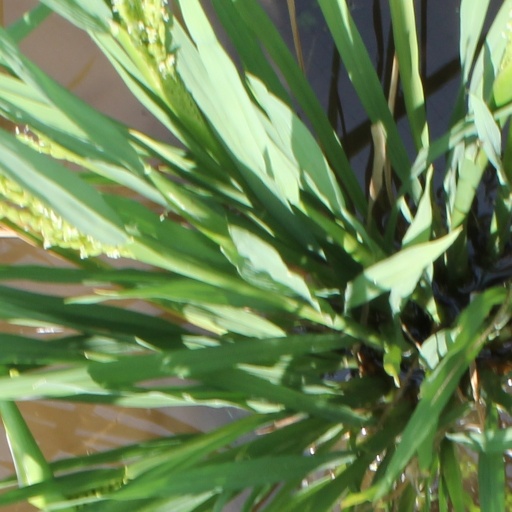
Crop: rice